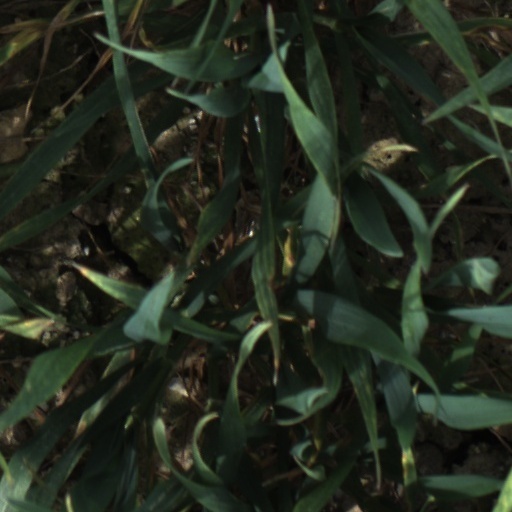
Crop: wheat